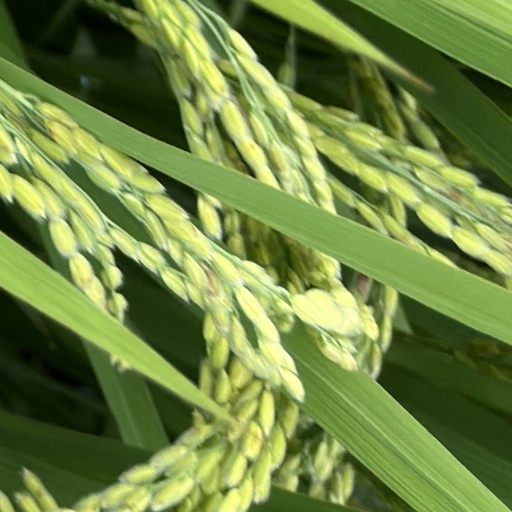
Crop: rice